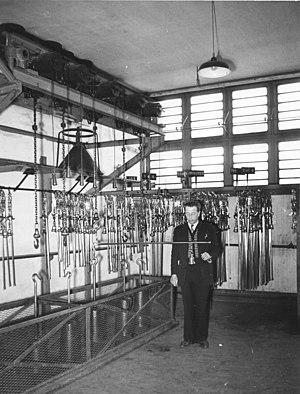
Monsieur Hilaire Grand en train de vérifier une balance romaine.
Le corps des peseurs-jurés de Marseille, créé le 19 février 1228 et dissous le 31 juillet 2004, est une corporation qui avait pour but de peser et mesurer les marchandises qui circulaient par le port de Marseille.